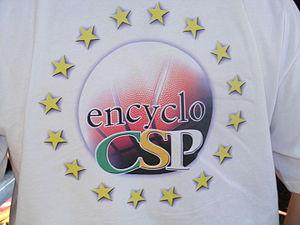
T-shirt représentant le logo d'EncycloCSP.
Le Limoges Cercle Saint-Pierre, encore appelé Limoges CSP ou CSP, est un club de basket-ball français, créé en 1929 et basé à Limoges.